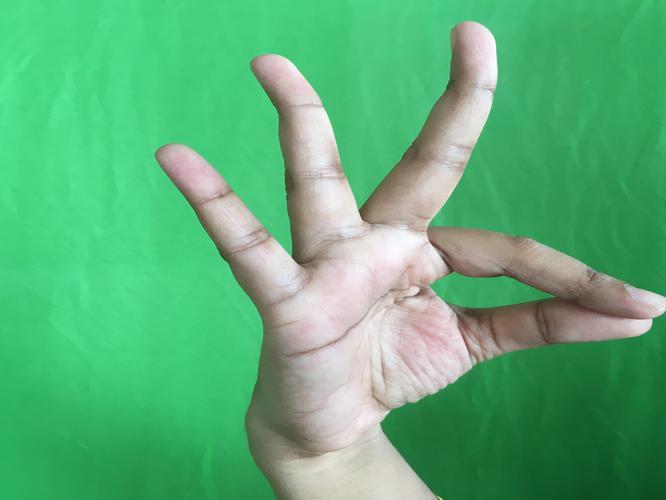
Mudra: Hamsasyam
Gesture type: single_hand